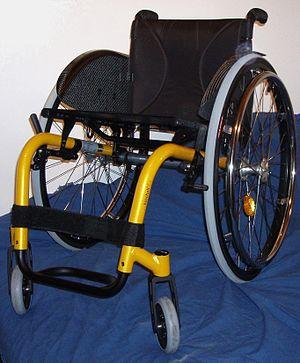
Uhlár est un groupe multinational hongrois, filiale du leader mondial dans le domaine du roulement mécanique, SKF. Son siège social se trouve à Budapest.